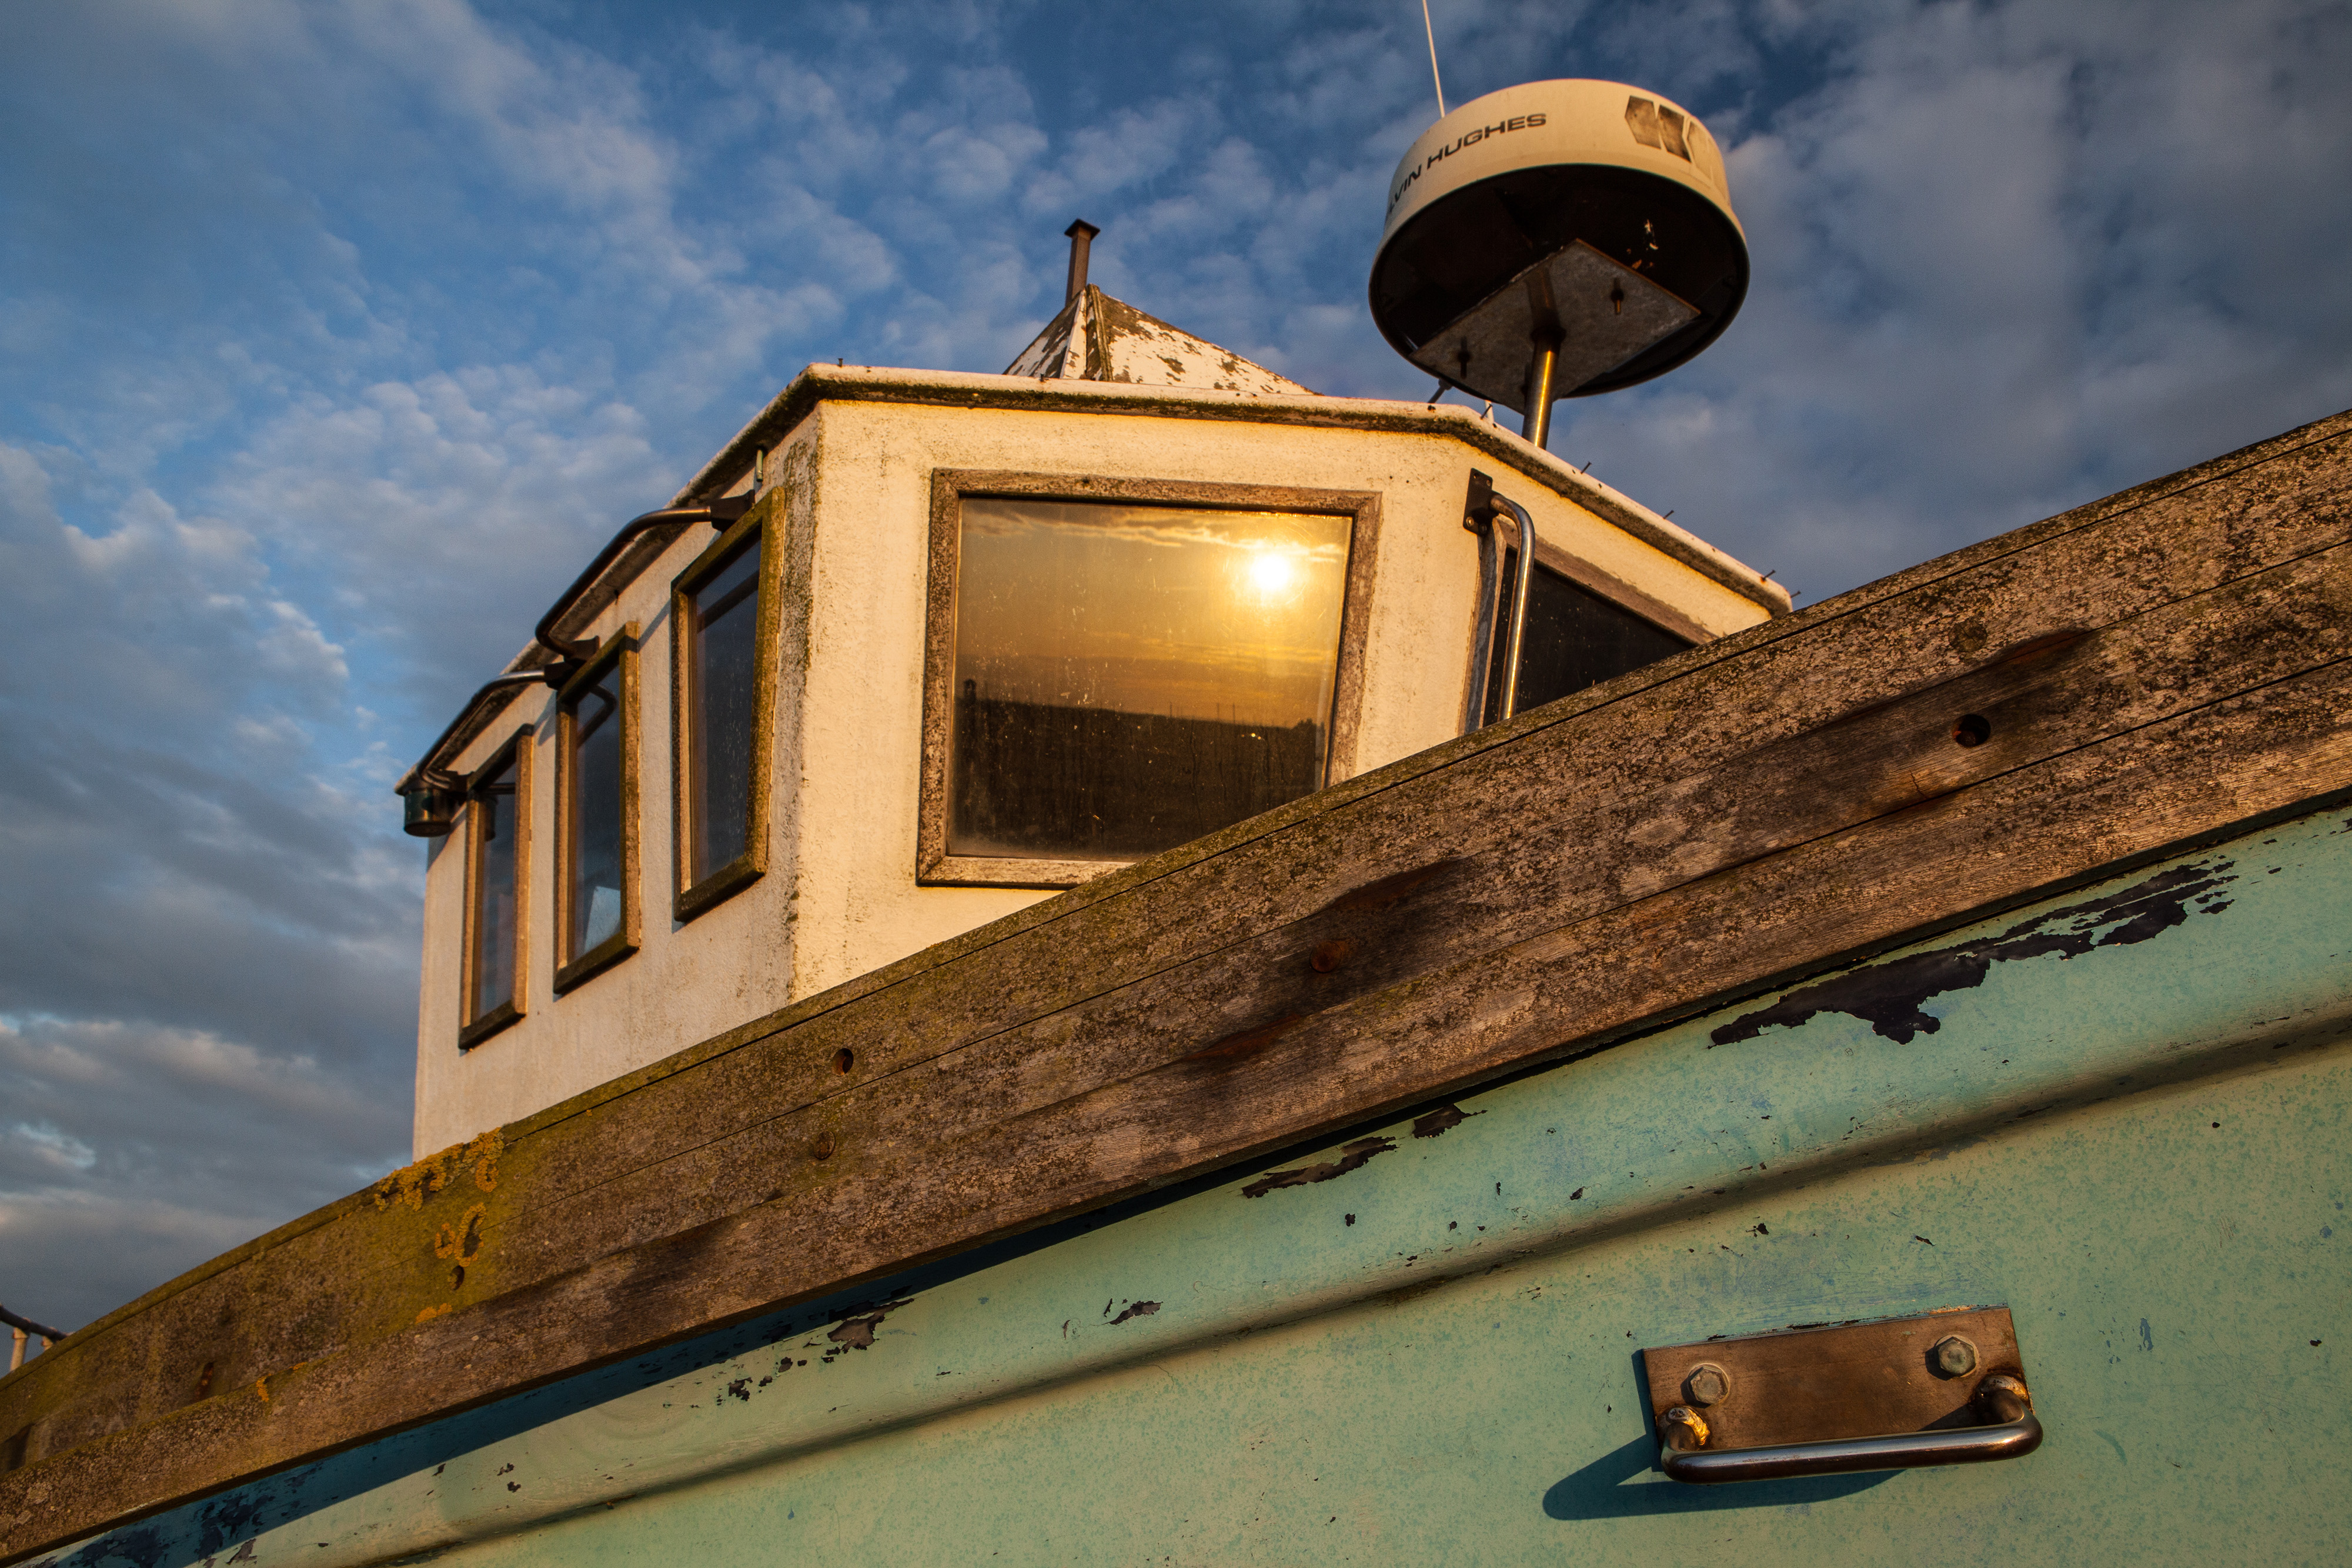
sky, street light, lighting, yellow, architecture, cloud, wall, light fixture, house, lamp, building, window, wood, roof, meteorological phenomenon, signage